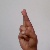
The image shows a hand gesture representing the letter 'R' in Indian Sign Language.